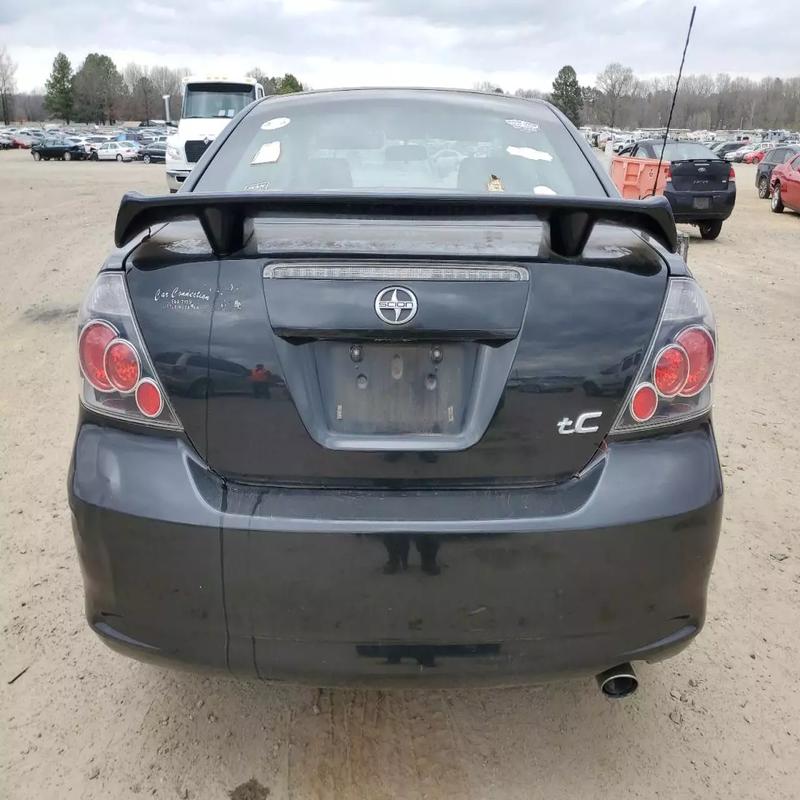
Aucun dommage détecté.
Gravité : aucun